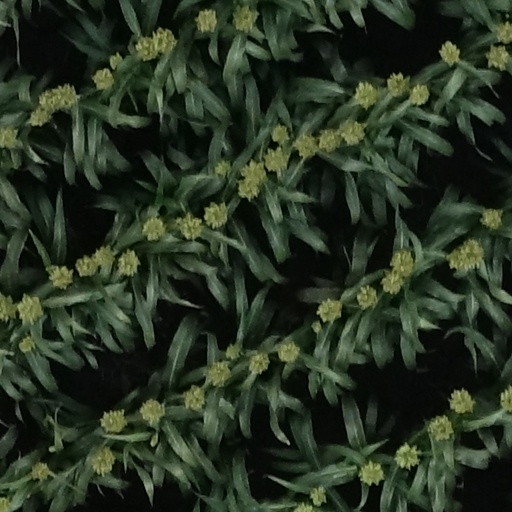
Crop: sorghum